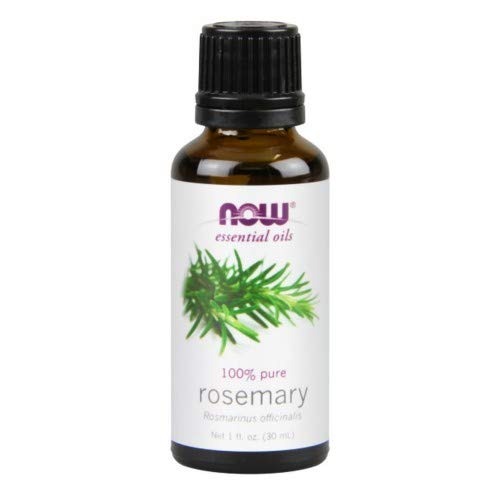
Item Name: Now Foods rosemary oil 1 oz ( Multi-Pack)
Product Description: Now Foods
Value: 4.0
Unit: Fl Oz

Price: 9.035